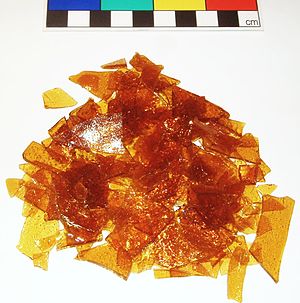
Shellak
Flager af shellak
Shellak er en lak i form af ravgule flager, som fremstilles af en harpiks udvundet af træer ved hjælp af en luseart. Shellak anvendes til mange formål i industrien samt i forskellige håndværk.